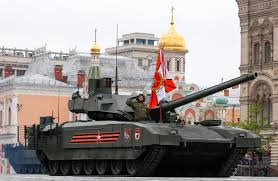
Label: T-14